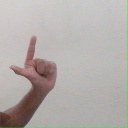
अक्षर: ल